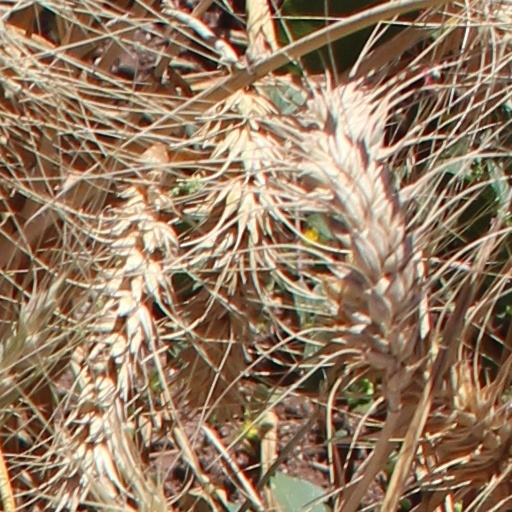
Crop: wheat